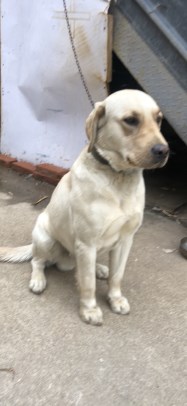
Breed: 3580-n000122-Labrador_retriever